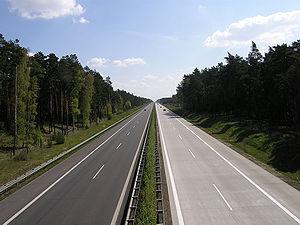
L'autoroute allemande 15 est un axe autoroutier qui reliera Berlin à la frontière germano-polonaise, puis au-delà, par l'intermédiaire de l'autoroute polonaise A18 vers Cracovie en Pologne, via Bolesławiec, Wrocław et Katowice.